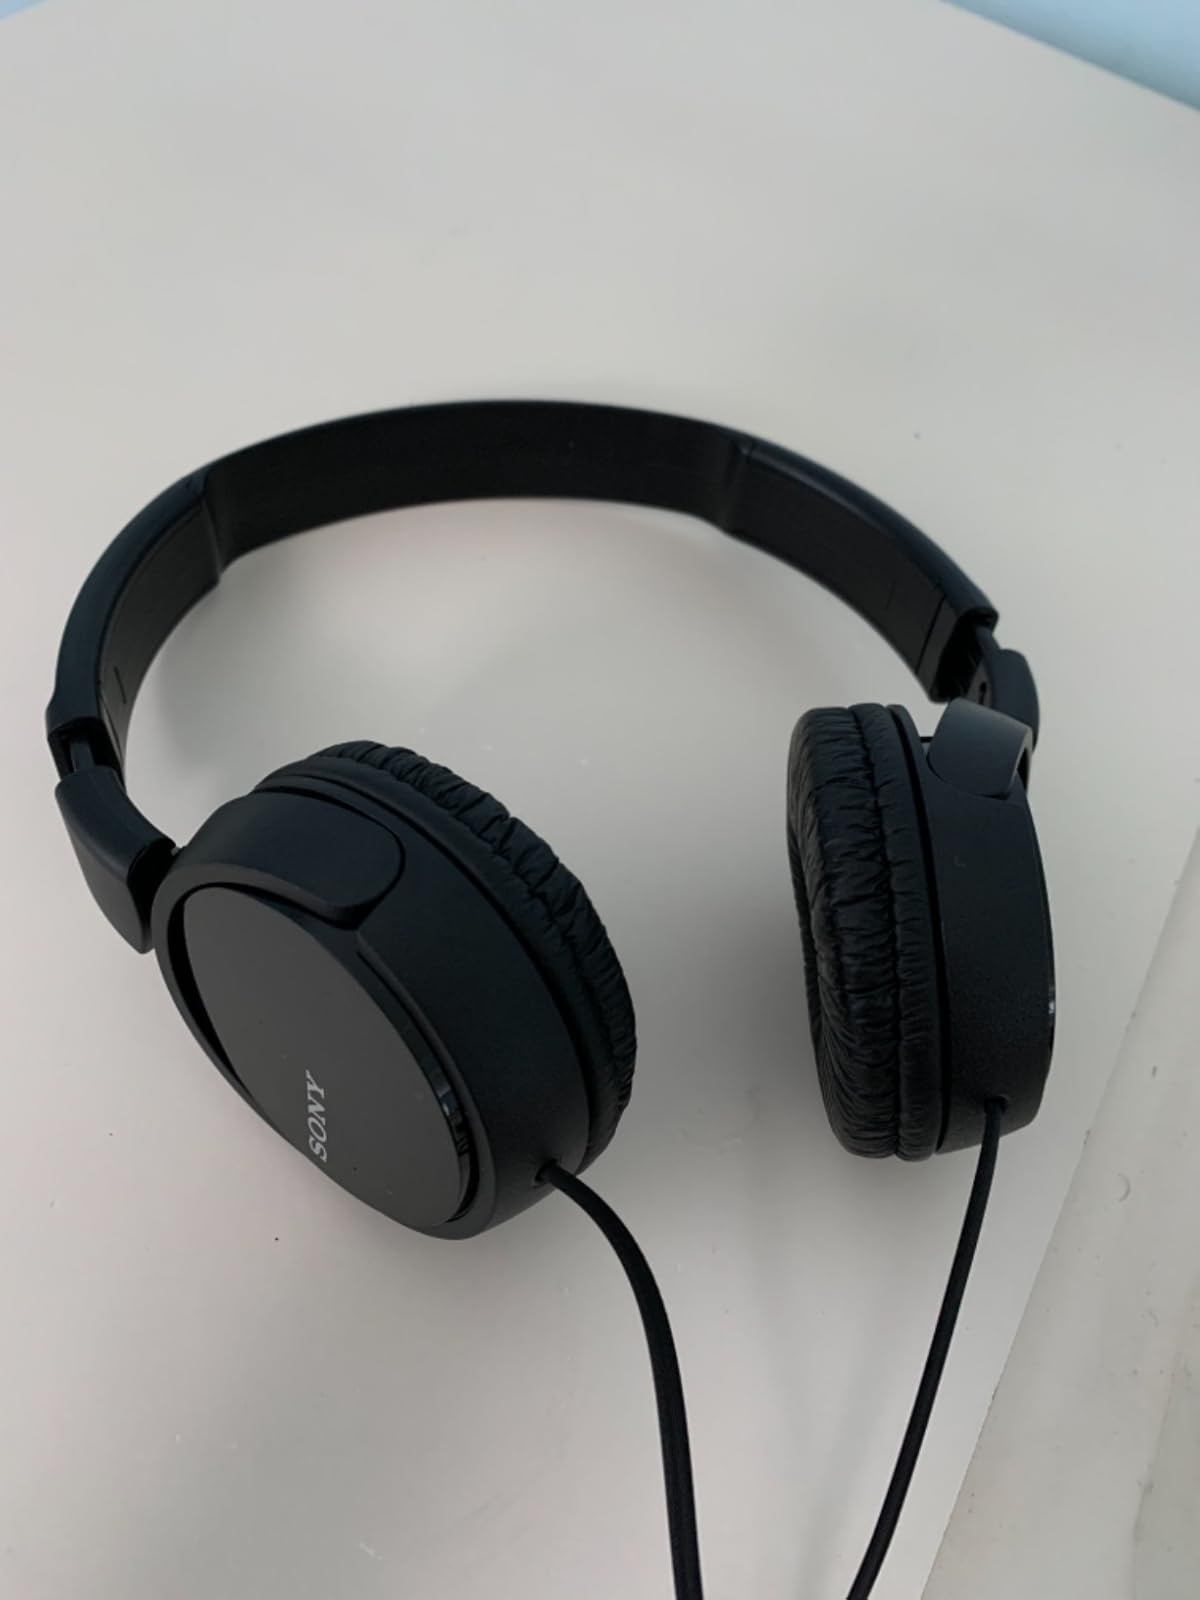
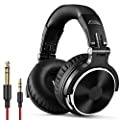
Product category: headphones
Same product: no